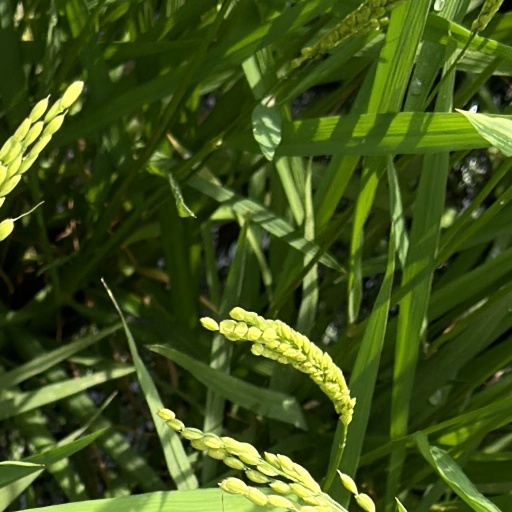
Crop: rice